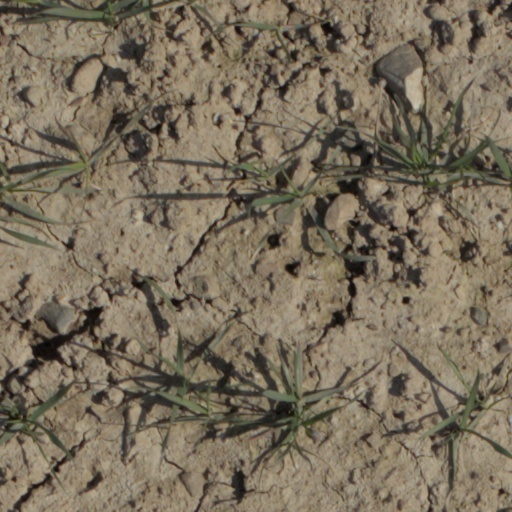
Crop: wheat